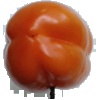
Label: Pepper Orange 1